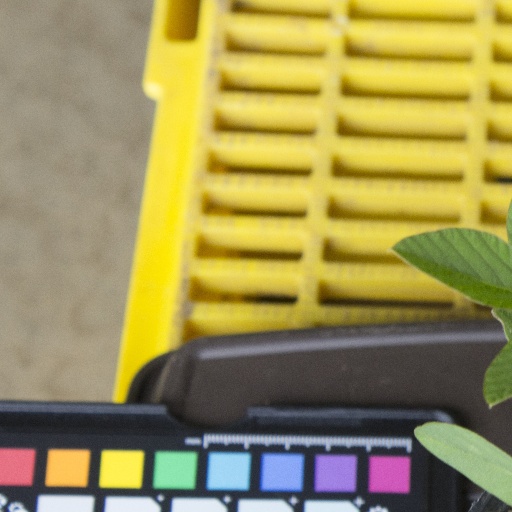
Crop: soybean